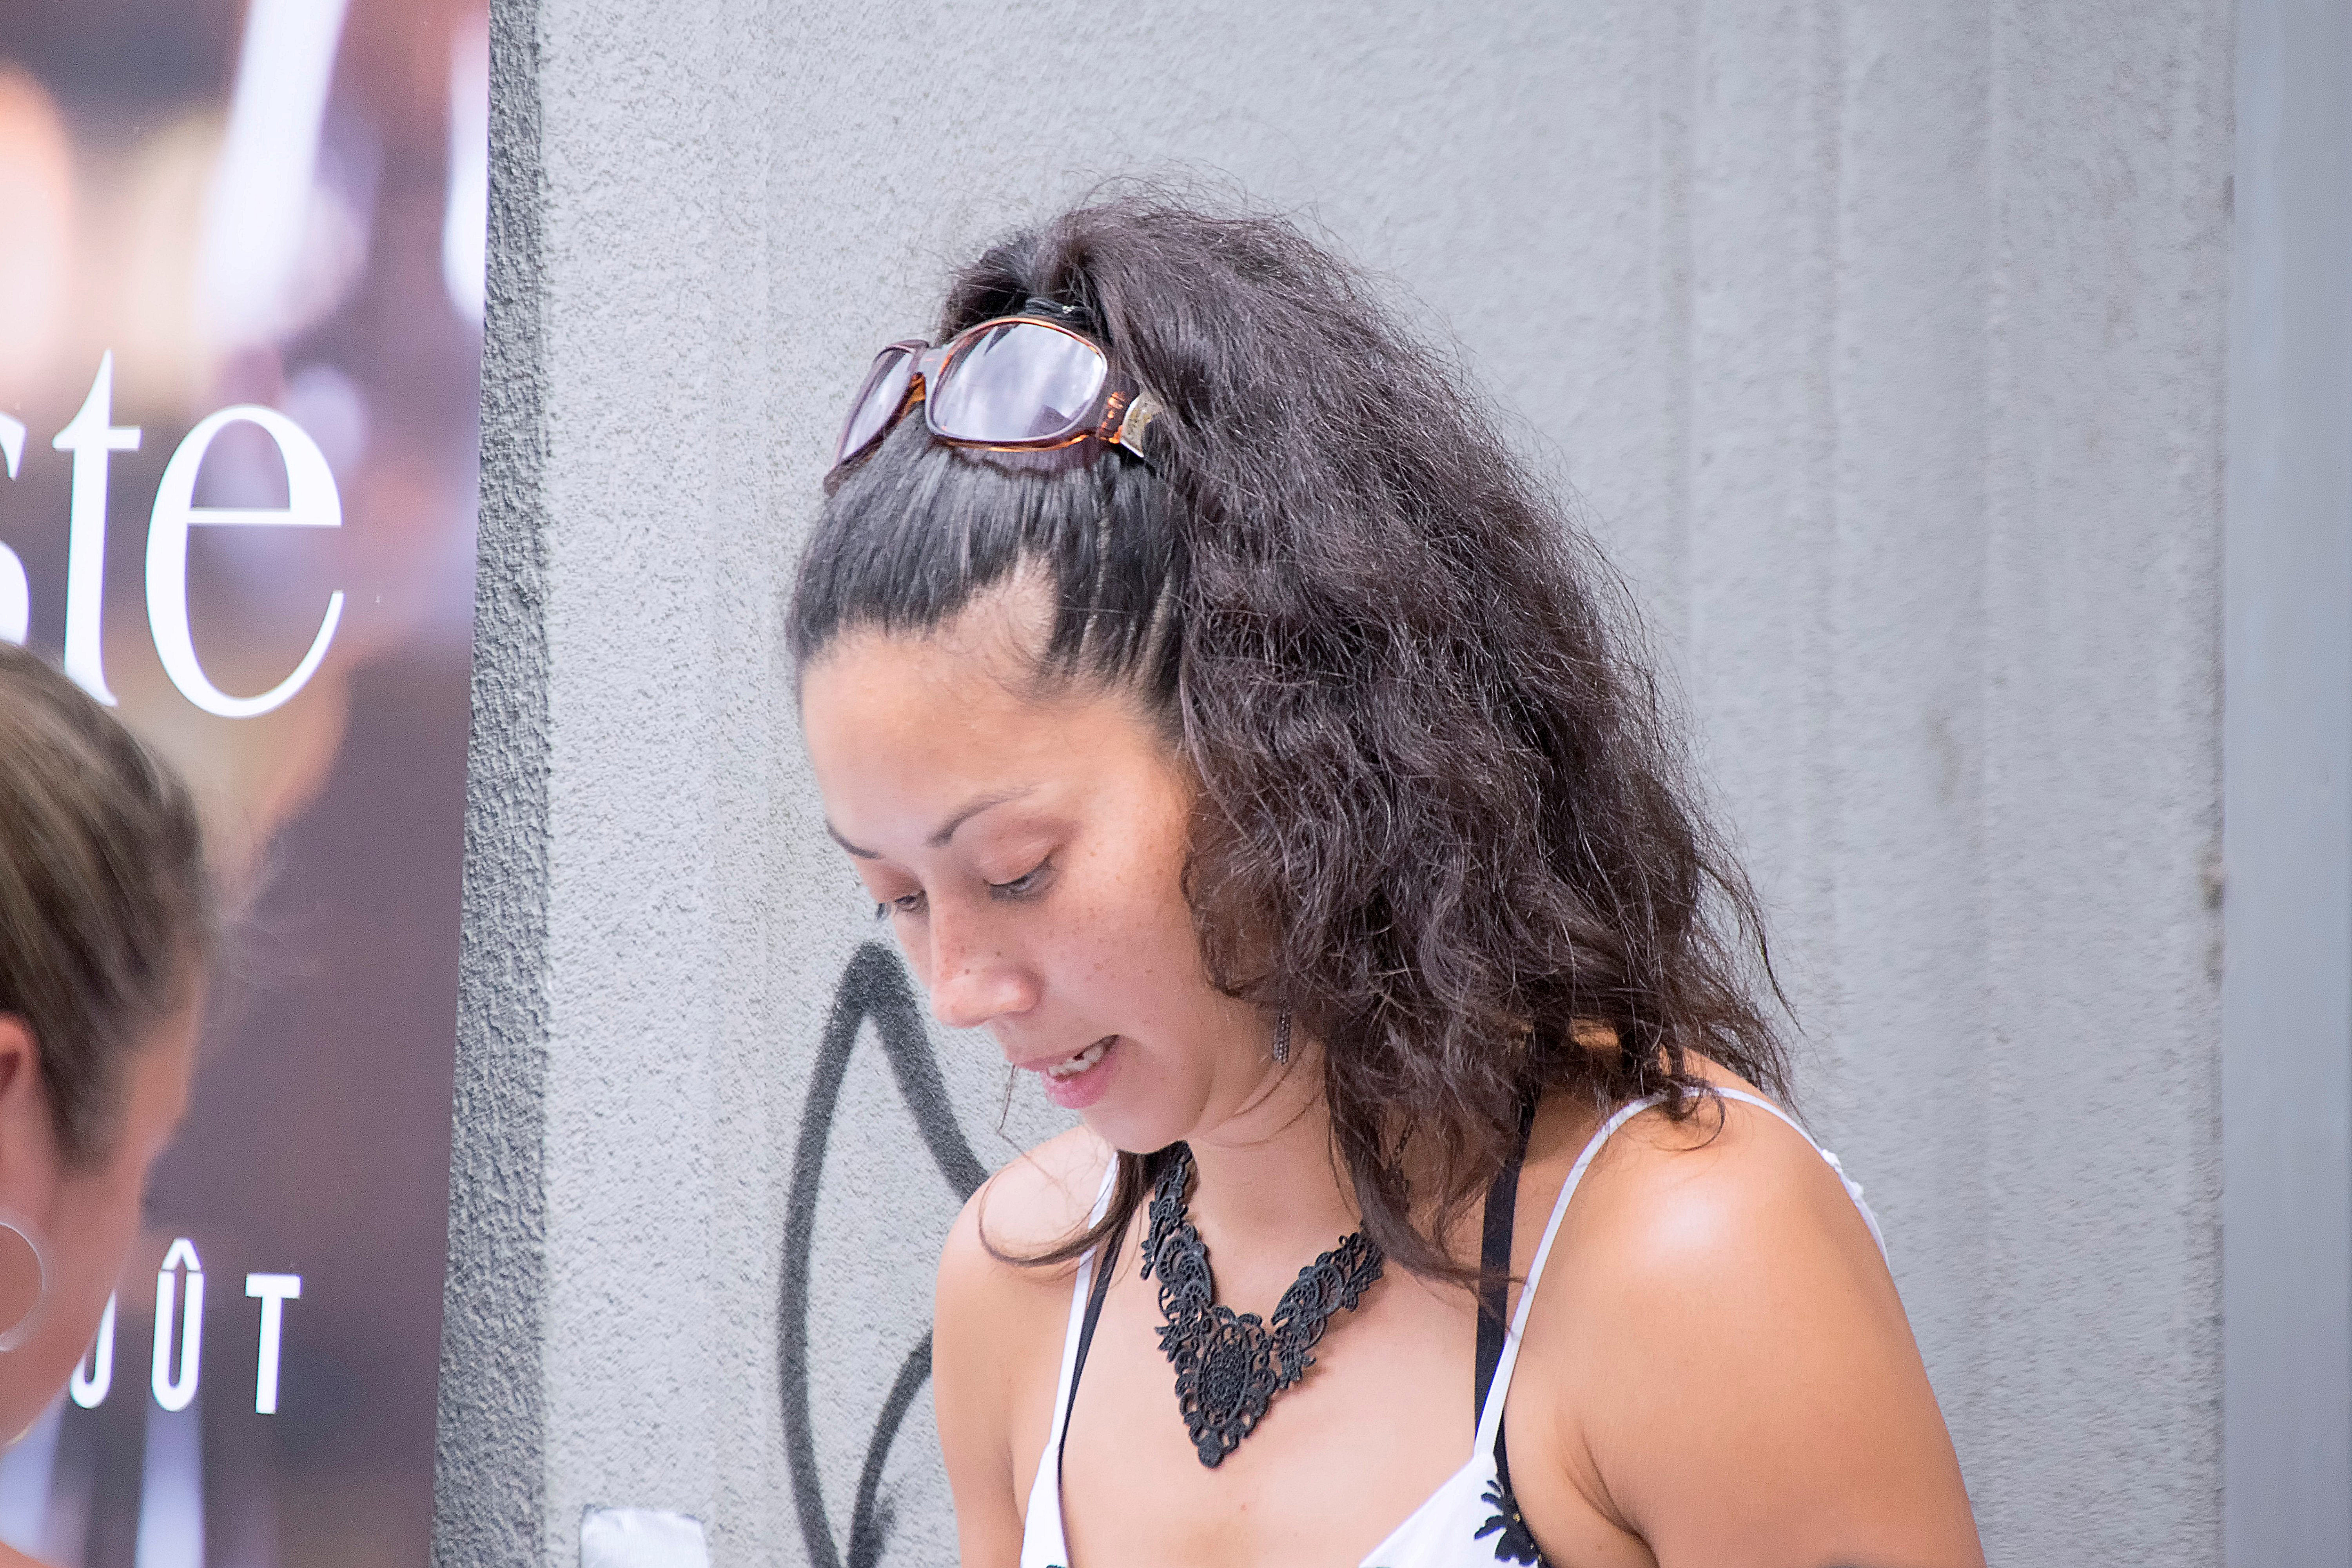
person, girl, hair, urban, model, spring, fashion, lady, graffiti, hairstyle, long hair, face, nose, art, canada, eye, glasses, head, photograph, skin, beauty, organ, quebec, sherbrooke, urbain, amalgam, photo shoot